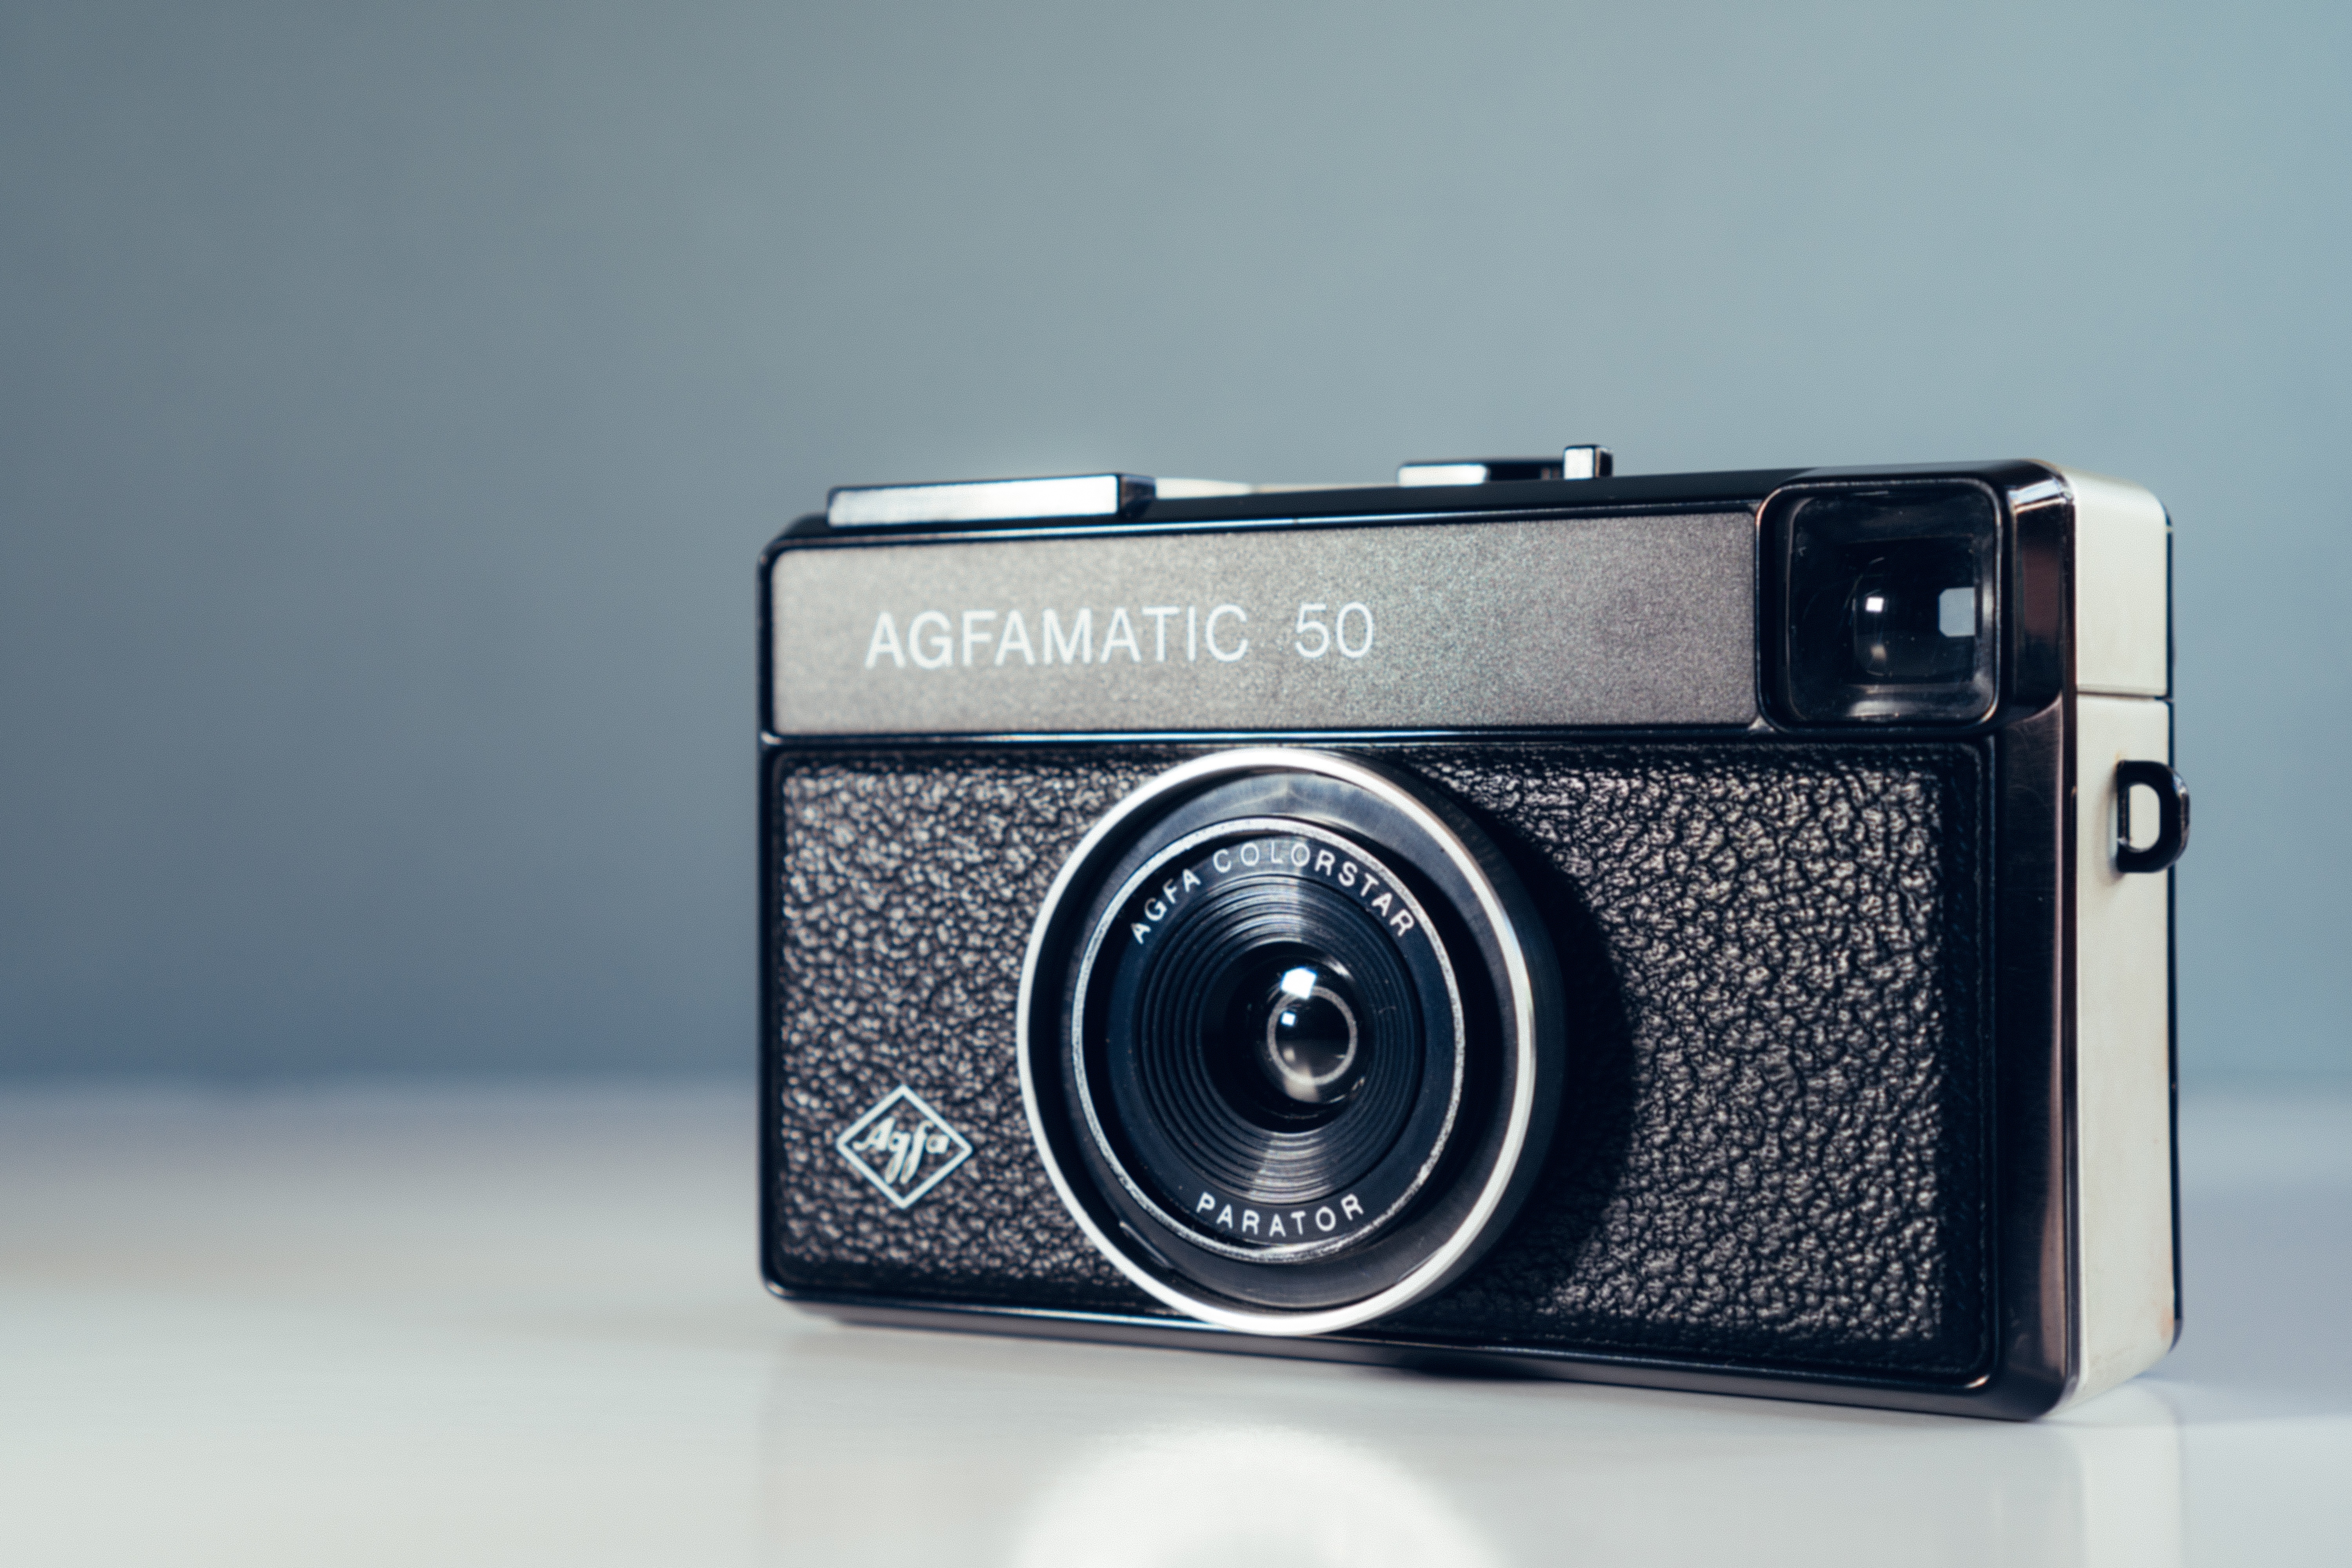
camera, retro, shutter, reflex camera, digital camera, len, camera lens, cameras optics